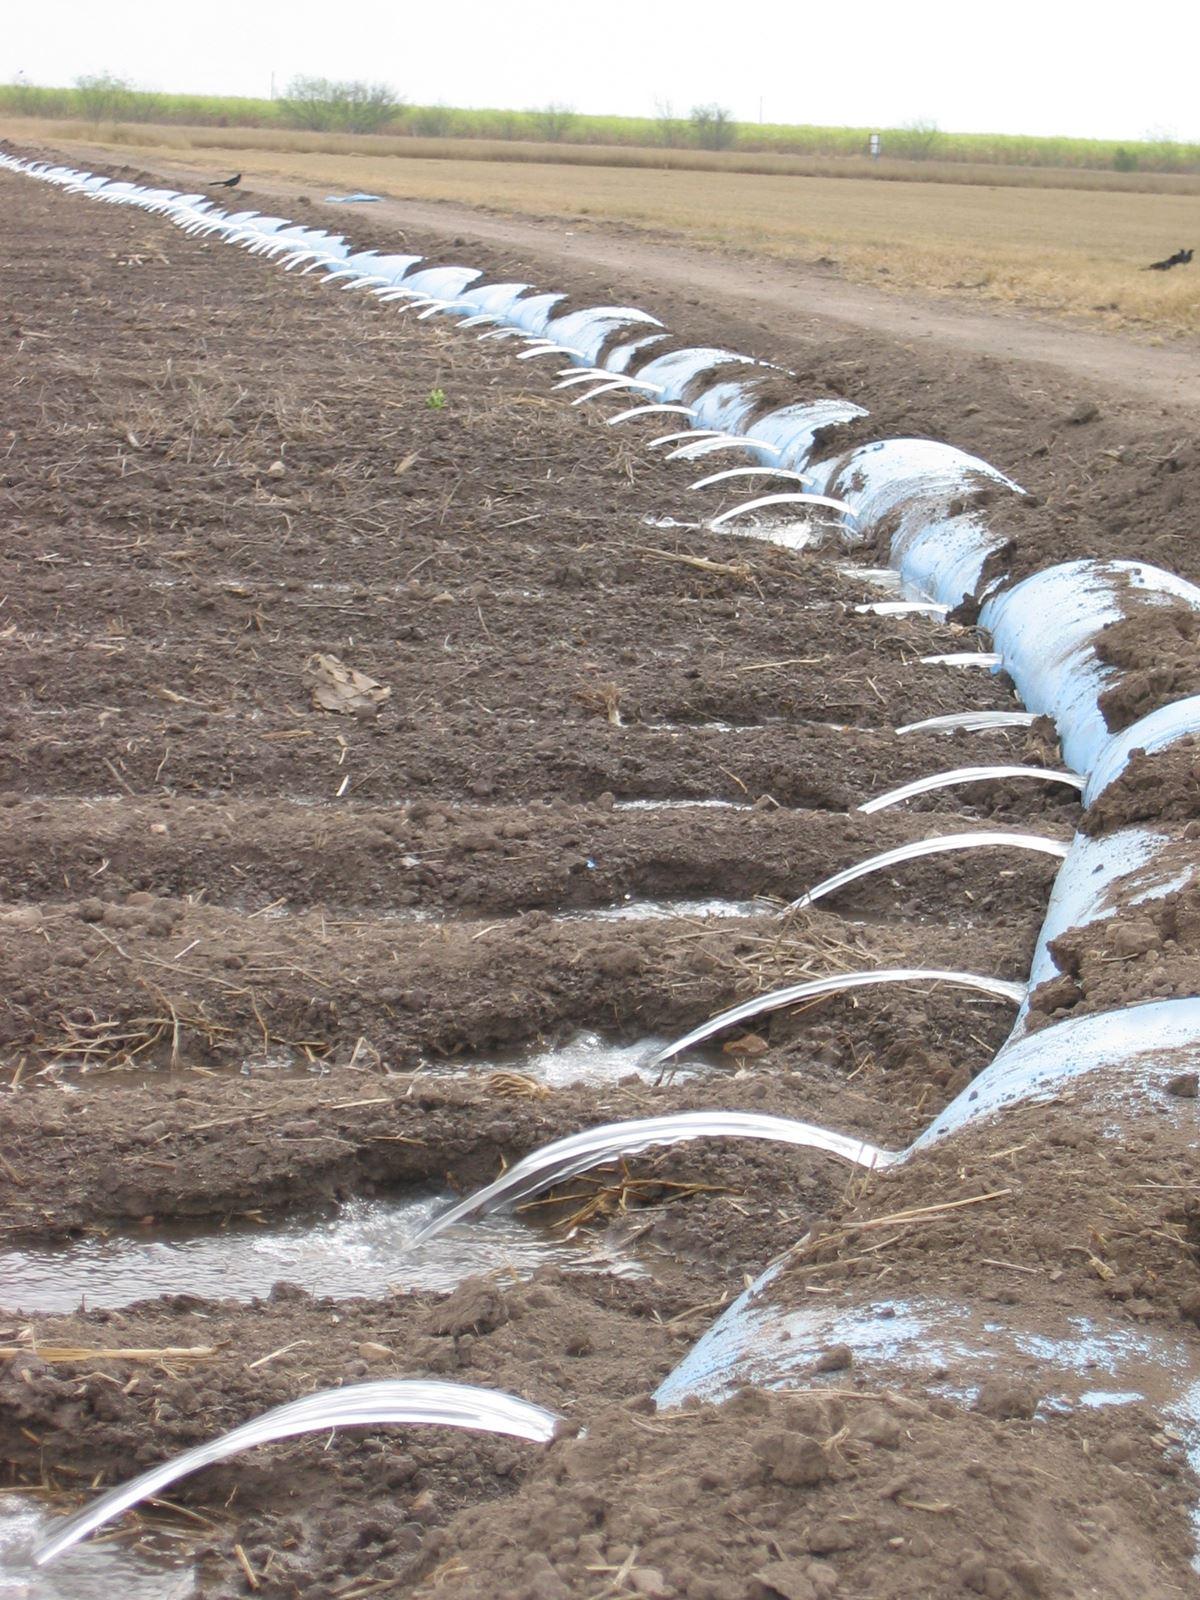
Mfumo wa umwagiliaji unaotumika katika mashamba makubwa yaliyopandwa mazao kwa njia ya matuta, kukiwa na nafasi za mifereji katikati ambapo bomba kubwa hulazwa na kutobolewa na kutiririsha maji ambayo yanafuata mkondo huo.